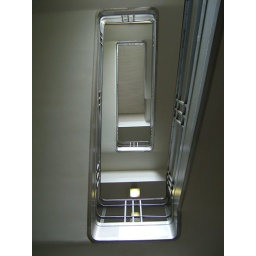
Looking up from the ground floor in the southwest stairwell of the Ohio Union.